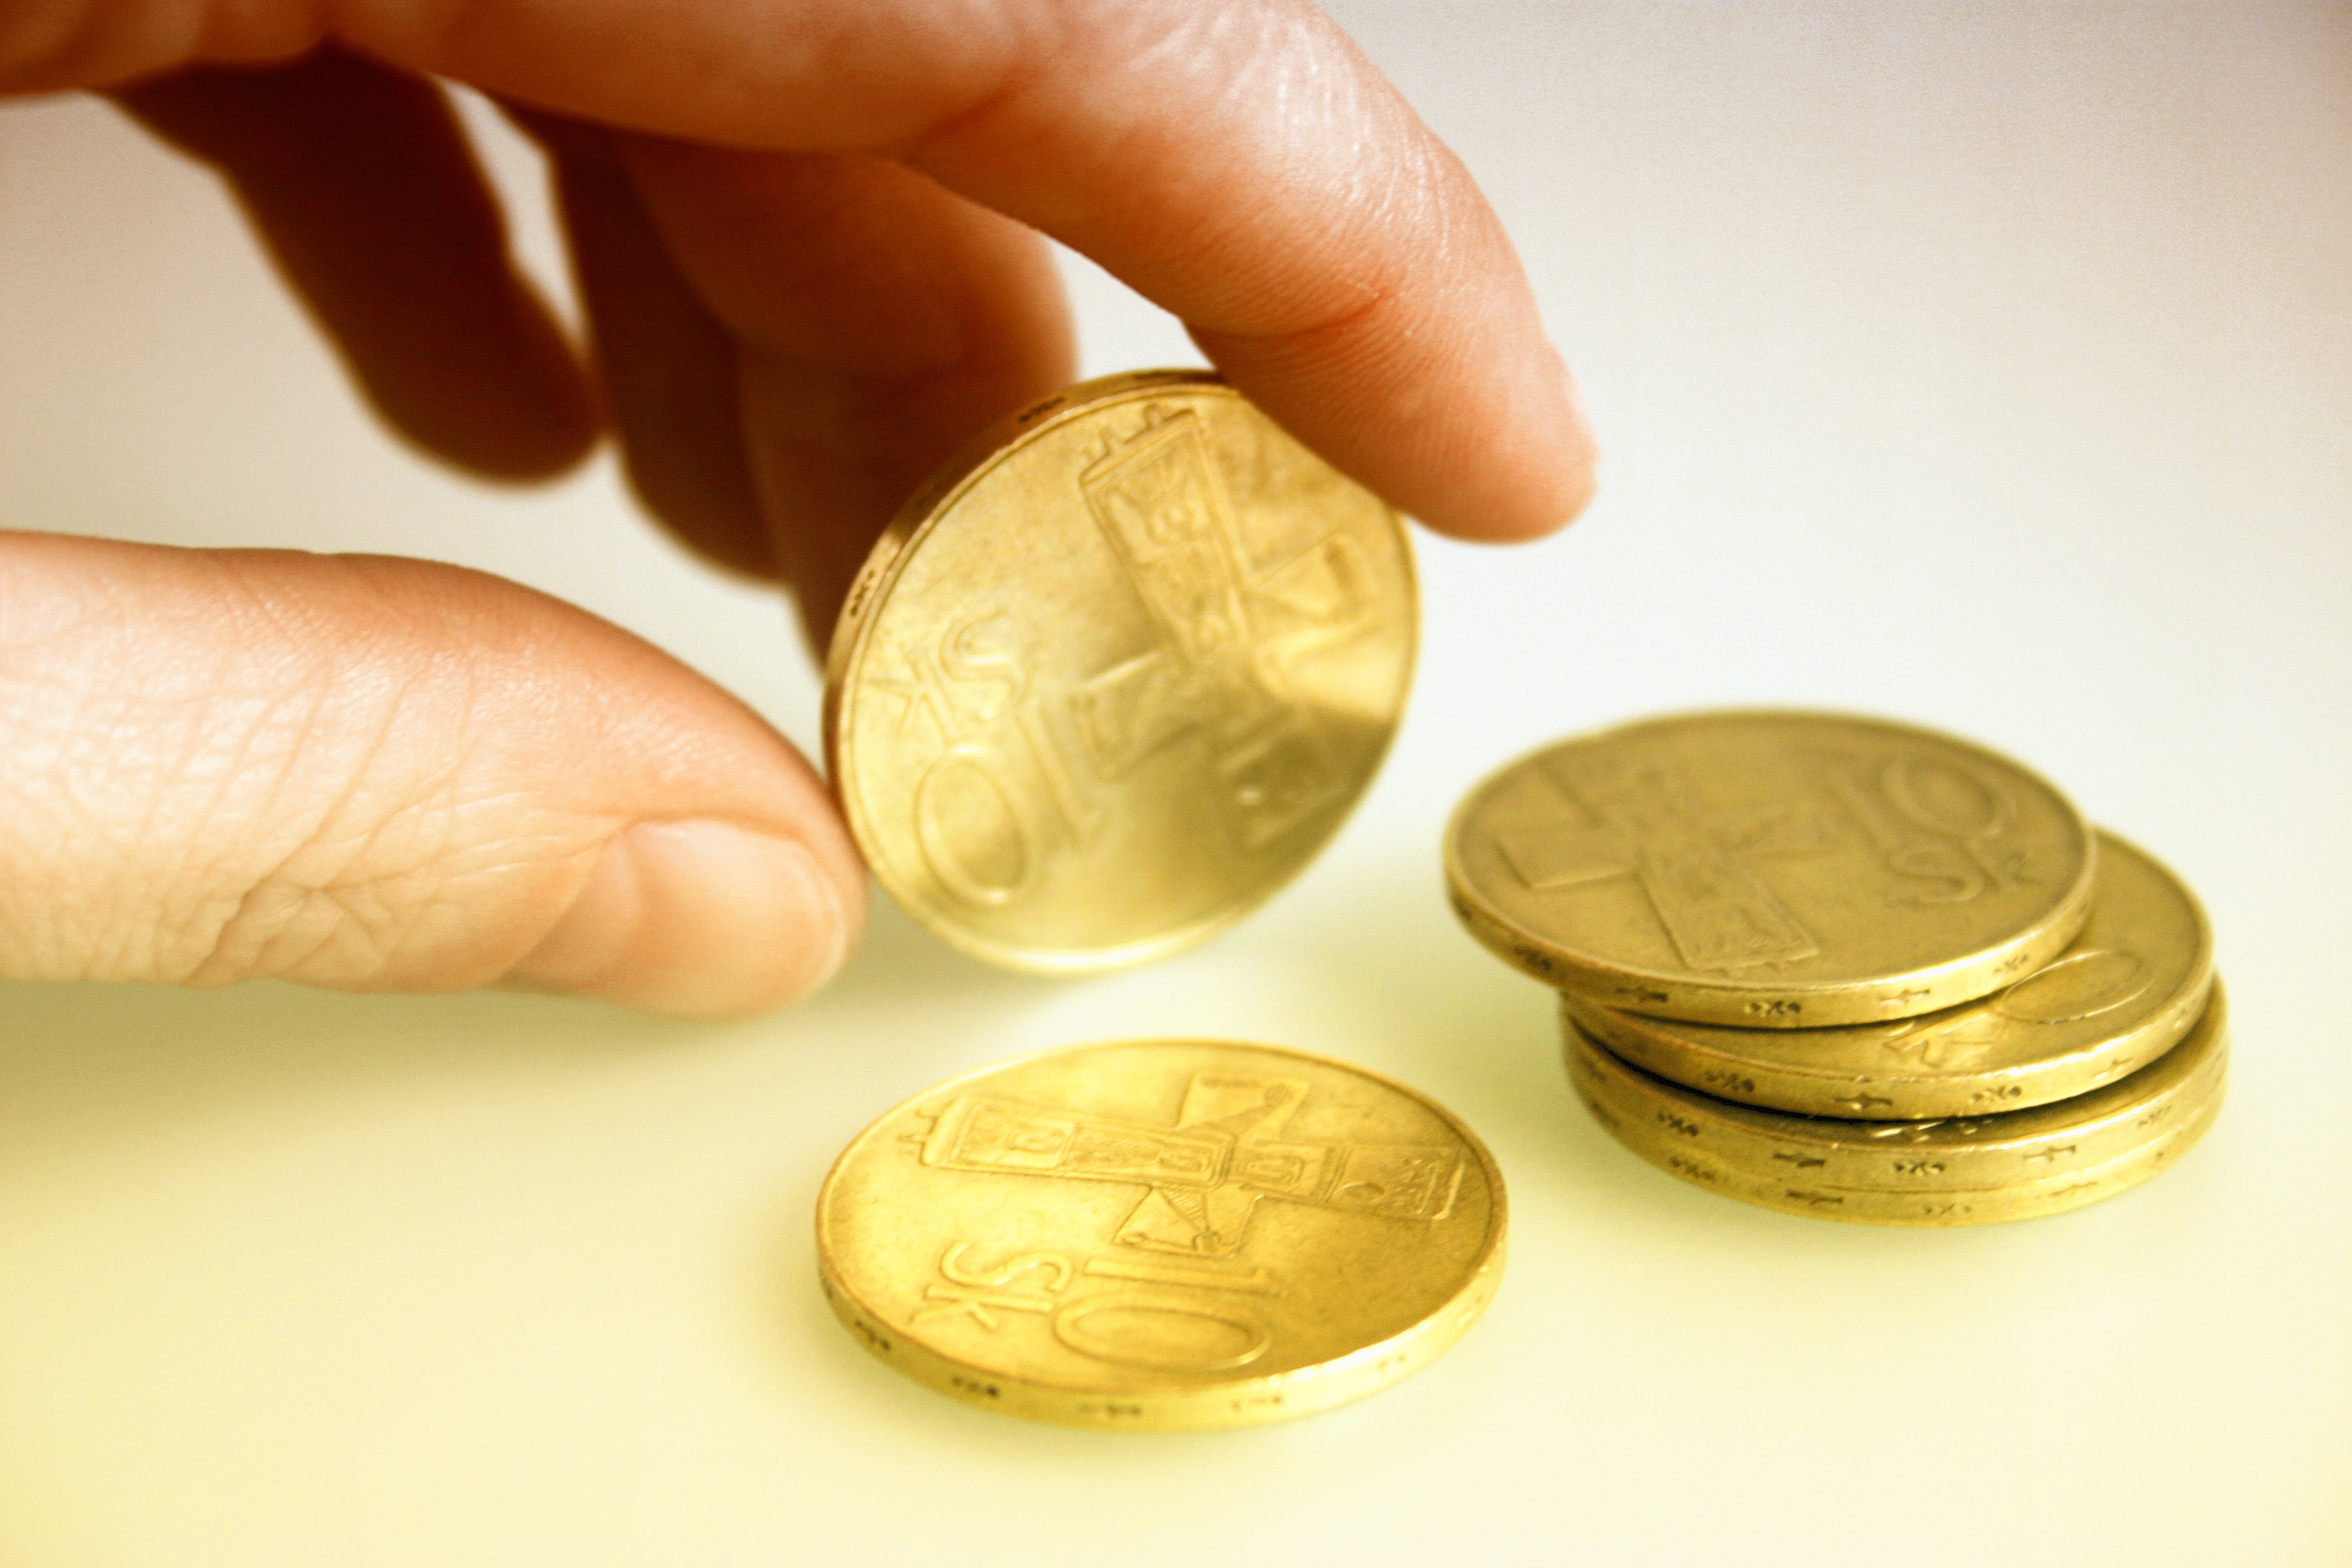
hand, old, metal, money, material, crown, cash, gold, brass, currency, coin, ten, slovakia